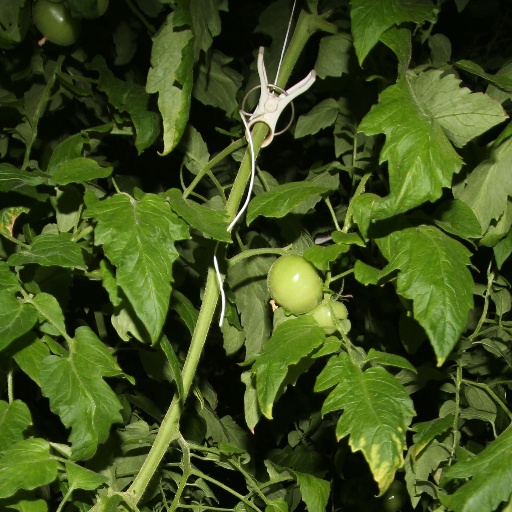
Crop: tomato